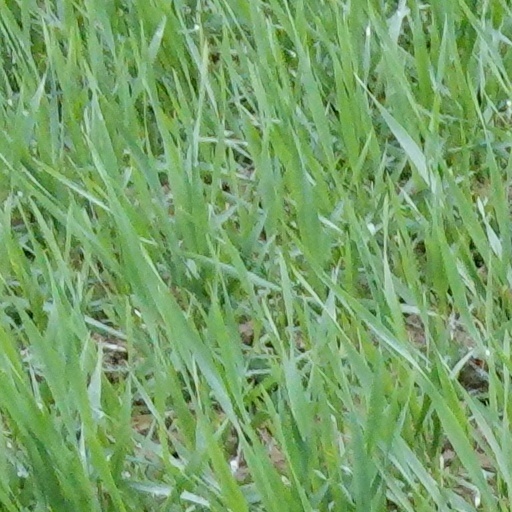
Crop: wheat